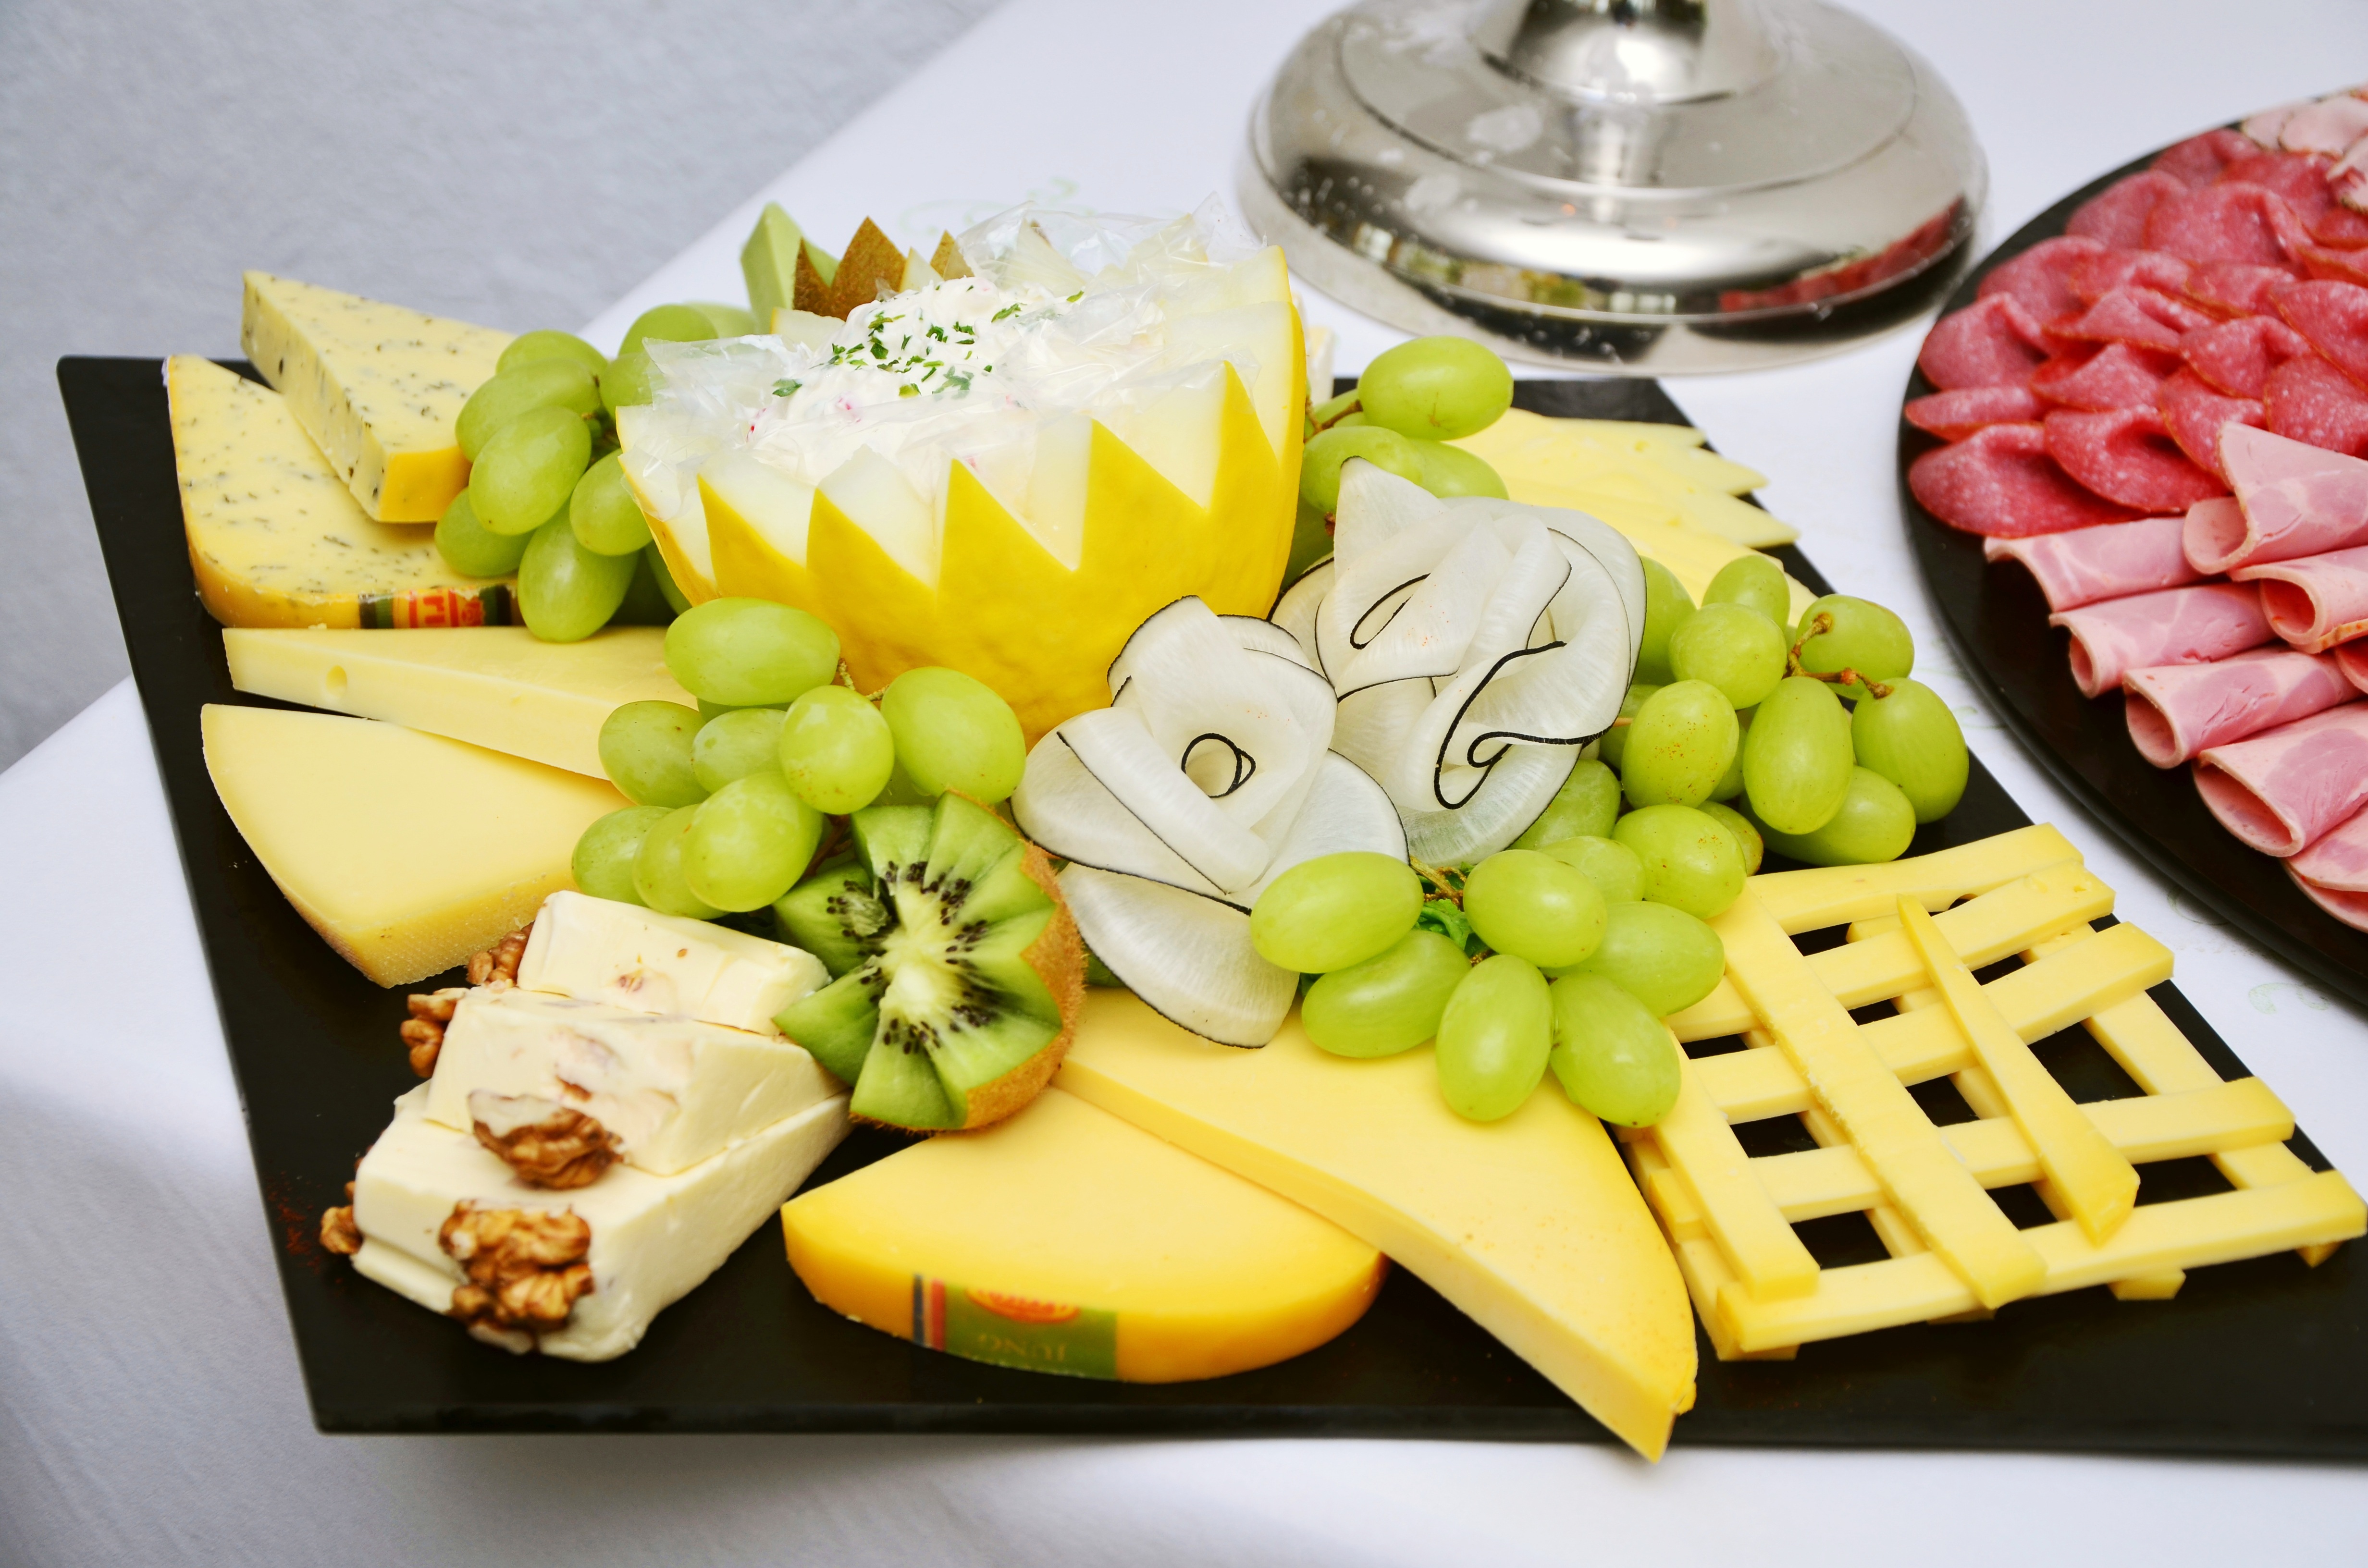
plant, dish, meal, food, produce, breakfast, lunch, cuisine, buffet, cheese, hearty, party, hors d oeuvre, k seplatte, cheese plate